Josephine Muntz Adams

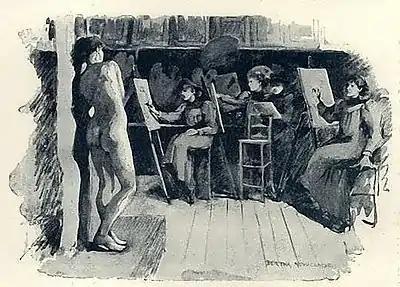
Women students at a life class in the Académie Colarossi, 1894, by Bertha Newcombe

Josephine traveled to Europe to study, during 1890 to 1896, under leading exponents of contemporary French and English Impressionism and portraiture. She toured the continental galleries, and enrolled at the Académie Colarossi in Paris, and in England at Herkomer's Art School, where she felt she made most progress and gained most 'real knowledge' among over 200 other artists including Australian students Kathleen O'Connor, Blamire Young and the Tasmanian Mary Augusta Walker who worked in the surrounds of the village Bushey. Herkomer praised her work "as more like that of a man than of a woman." Her work was hung in the Paris Salons of 1892 and 1893.